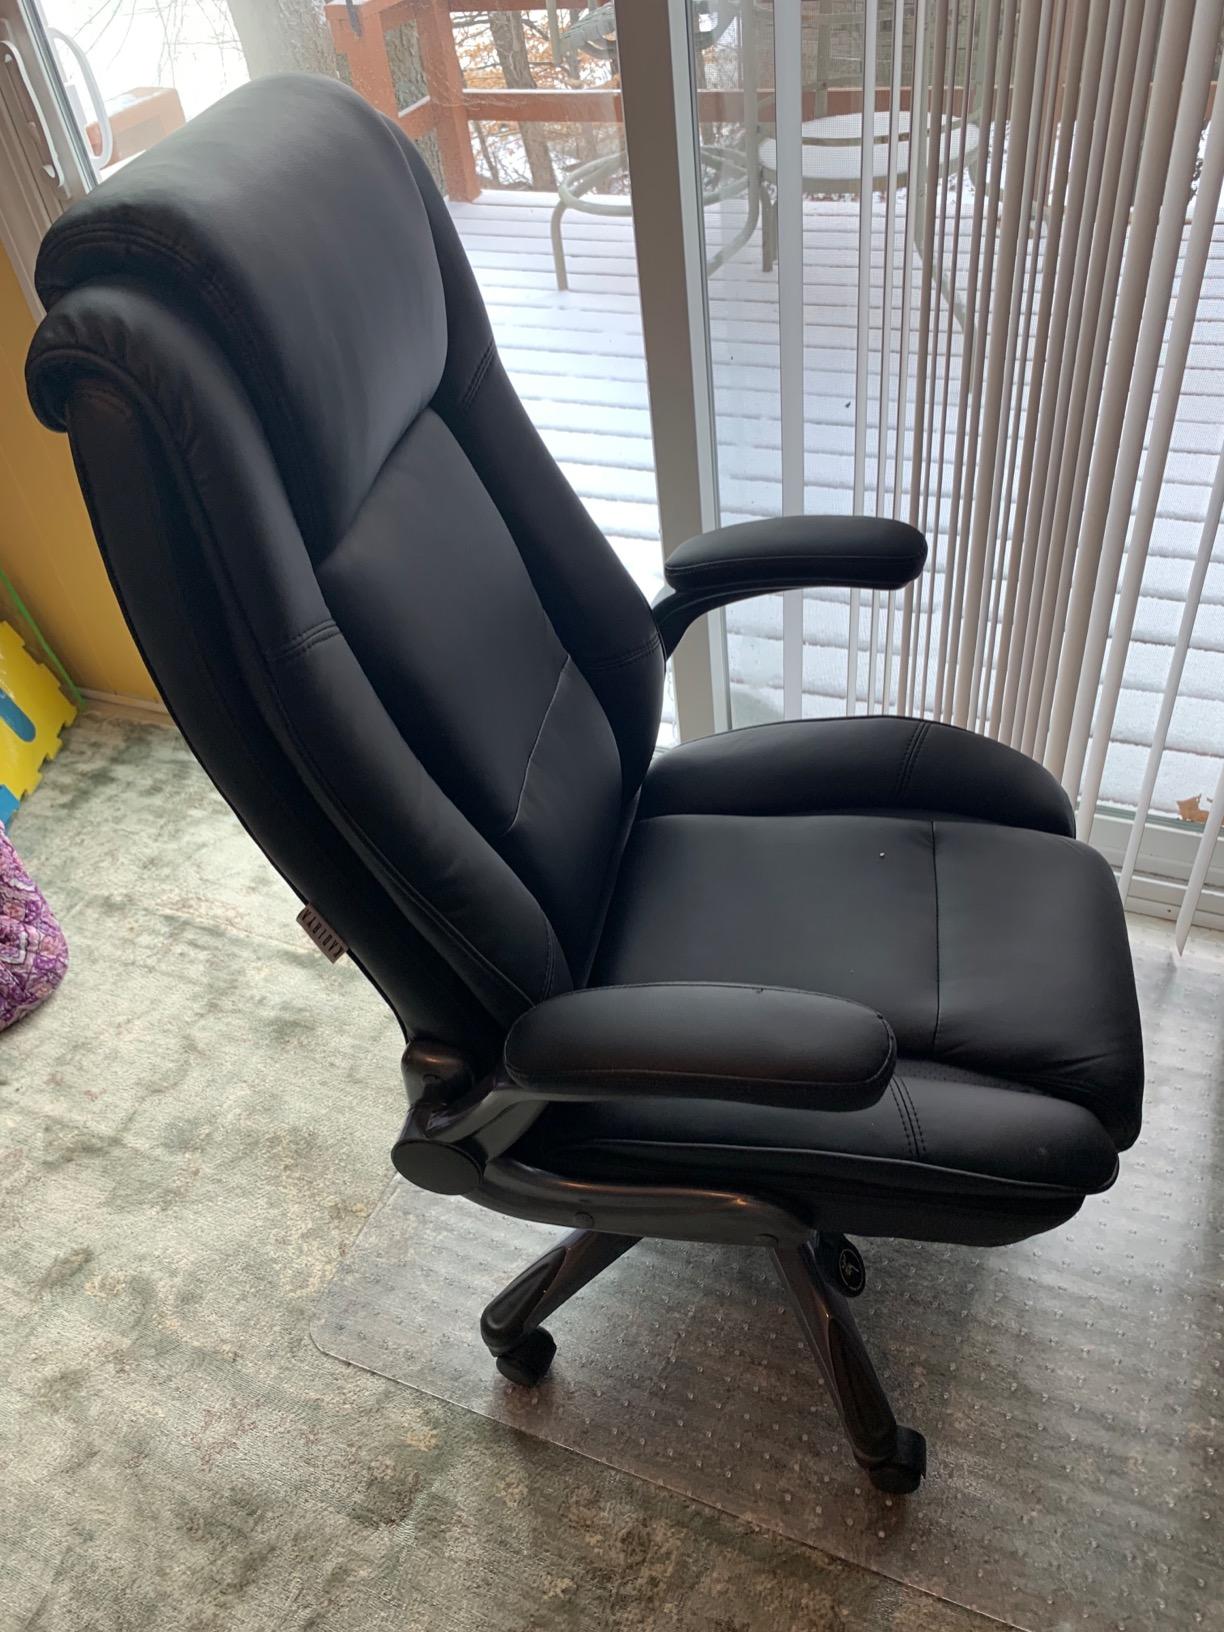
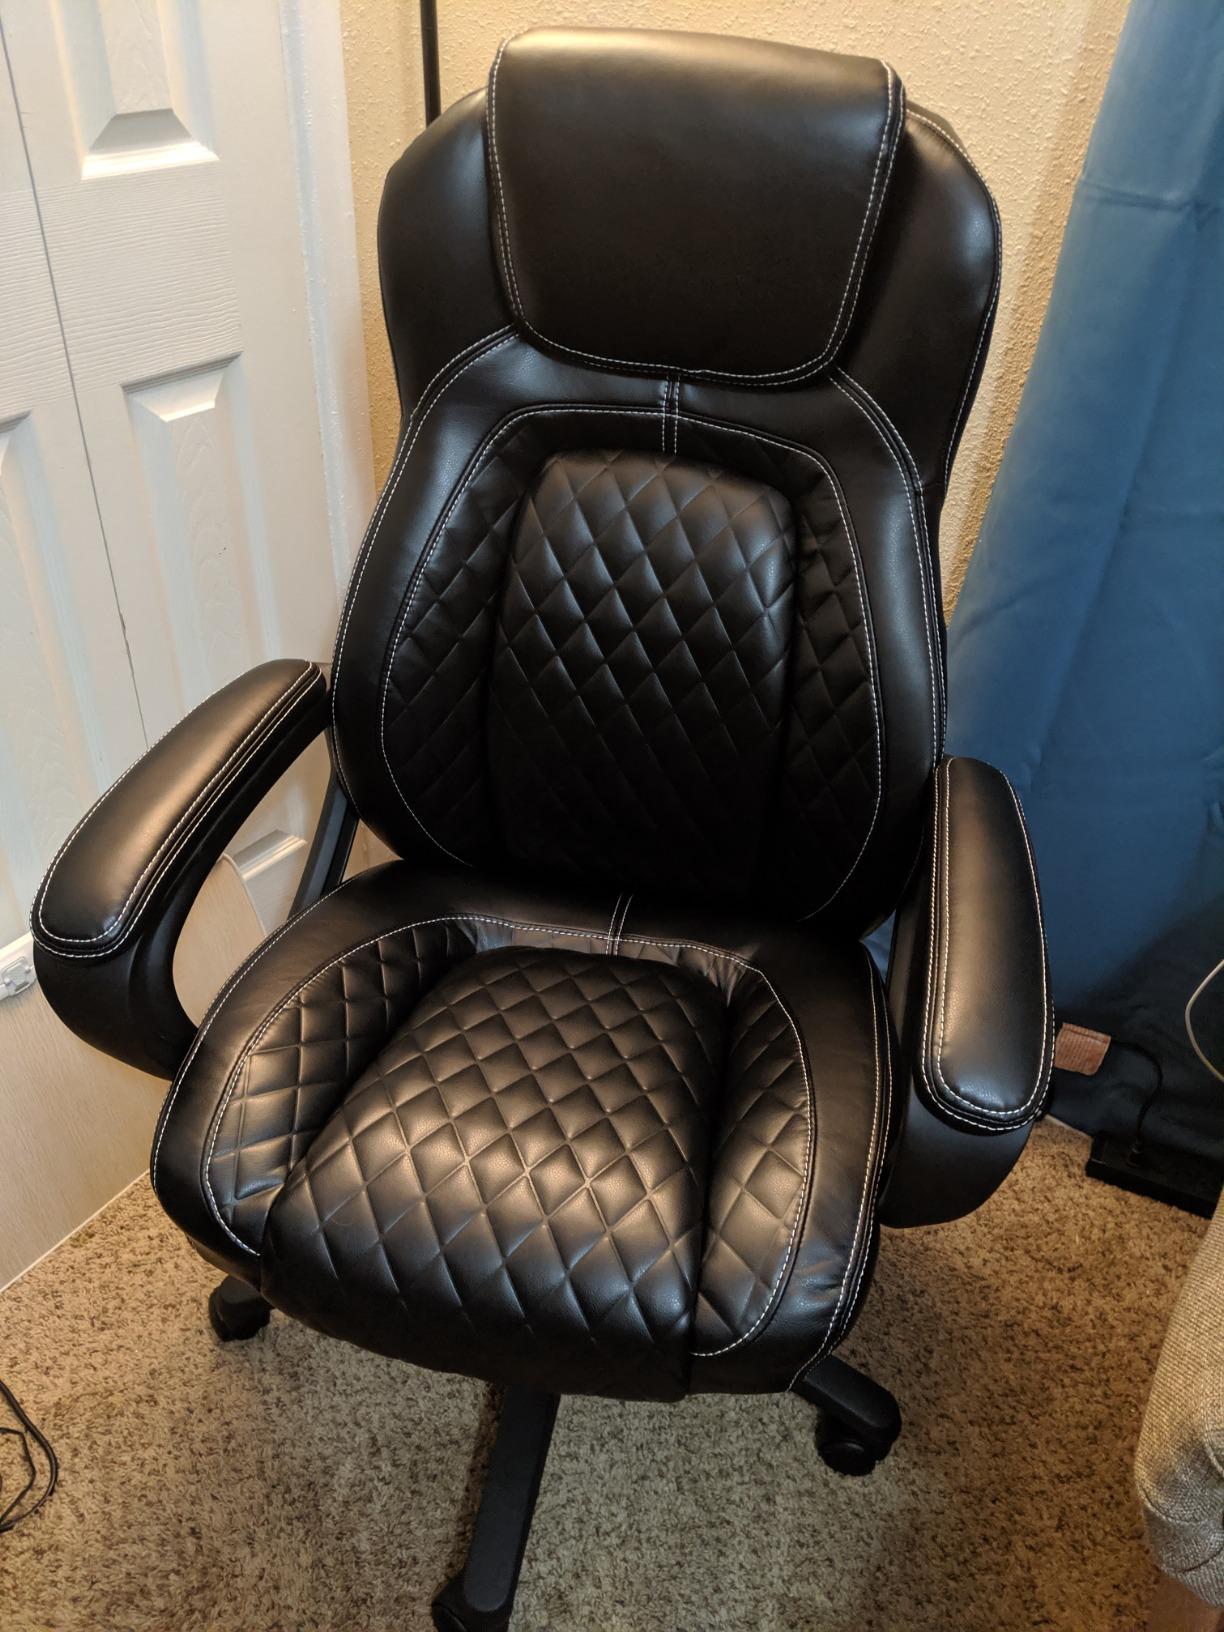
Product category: items_chair
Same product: no